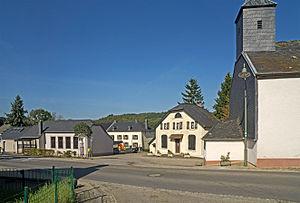
Erpeldange est une section et un village de la commune luxembourgeoise de Wiltz située dans le canton de Wiltz.